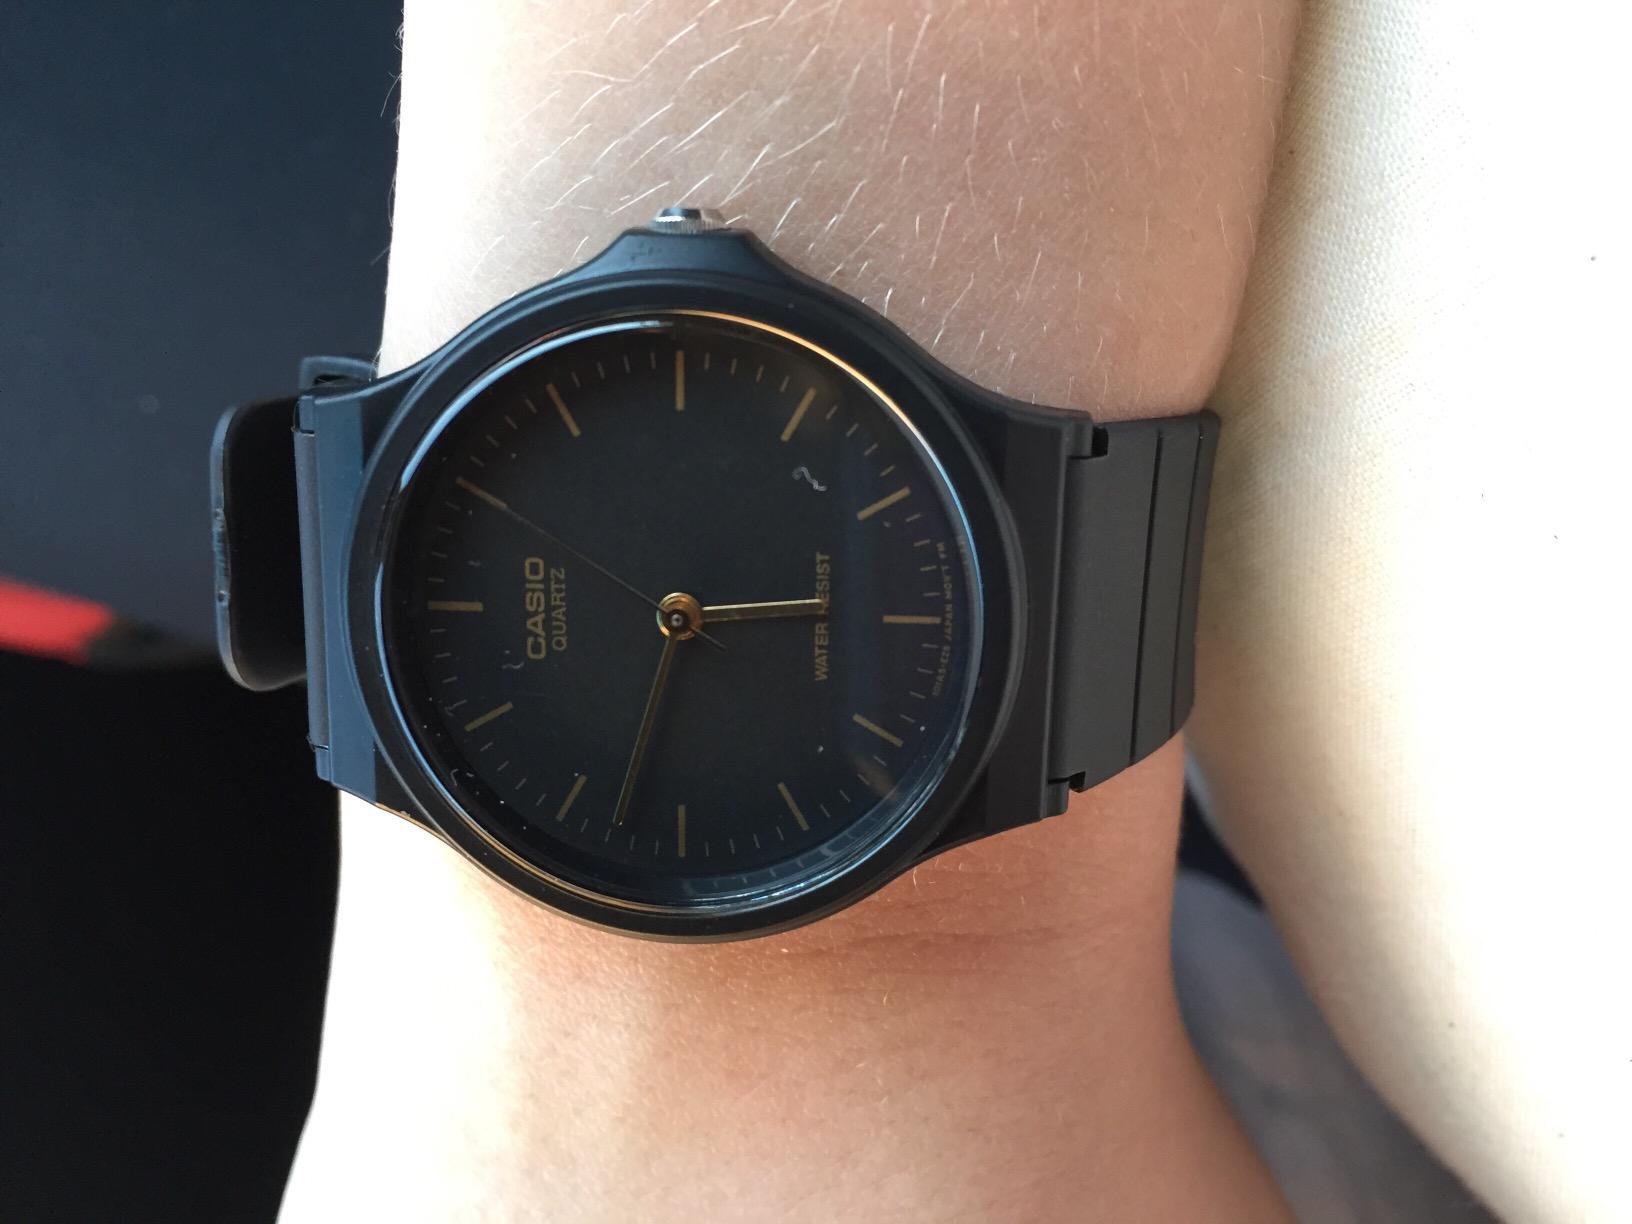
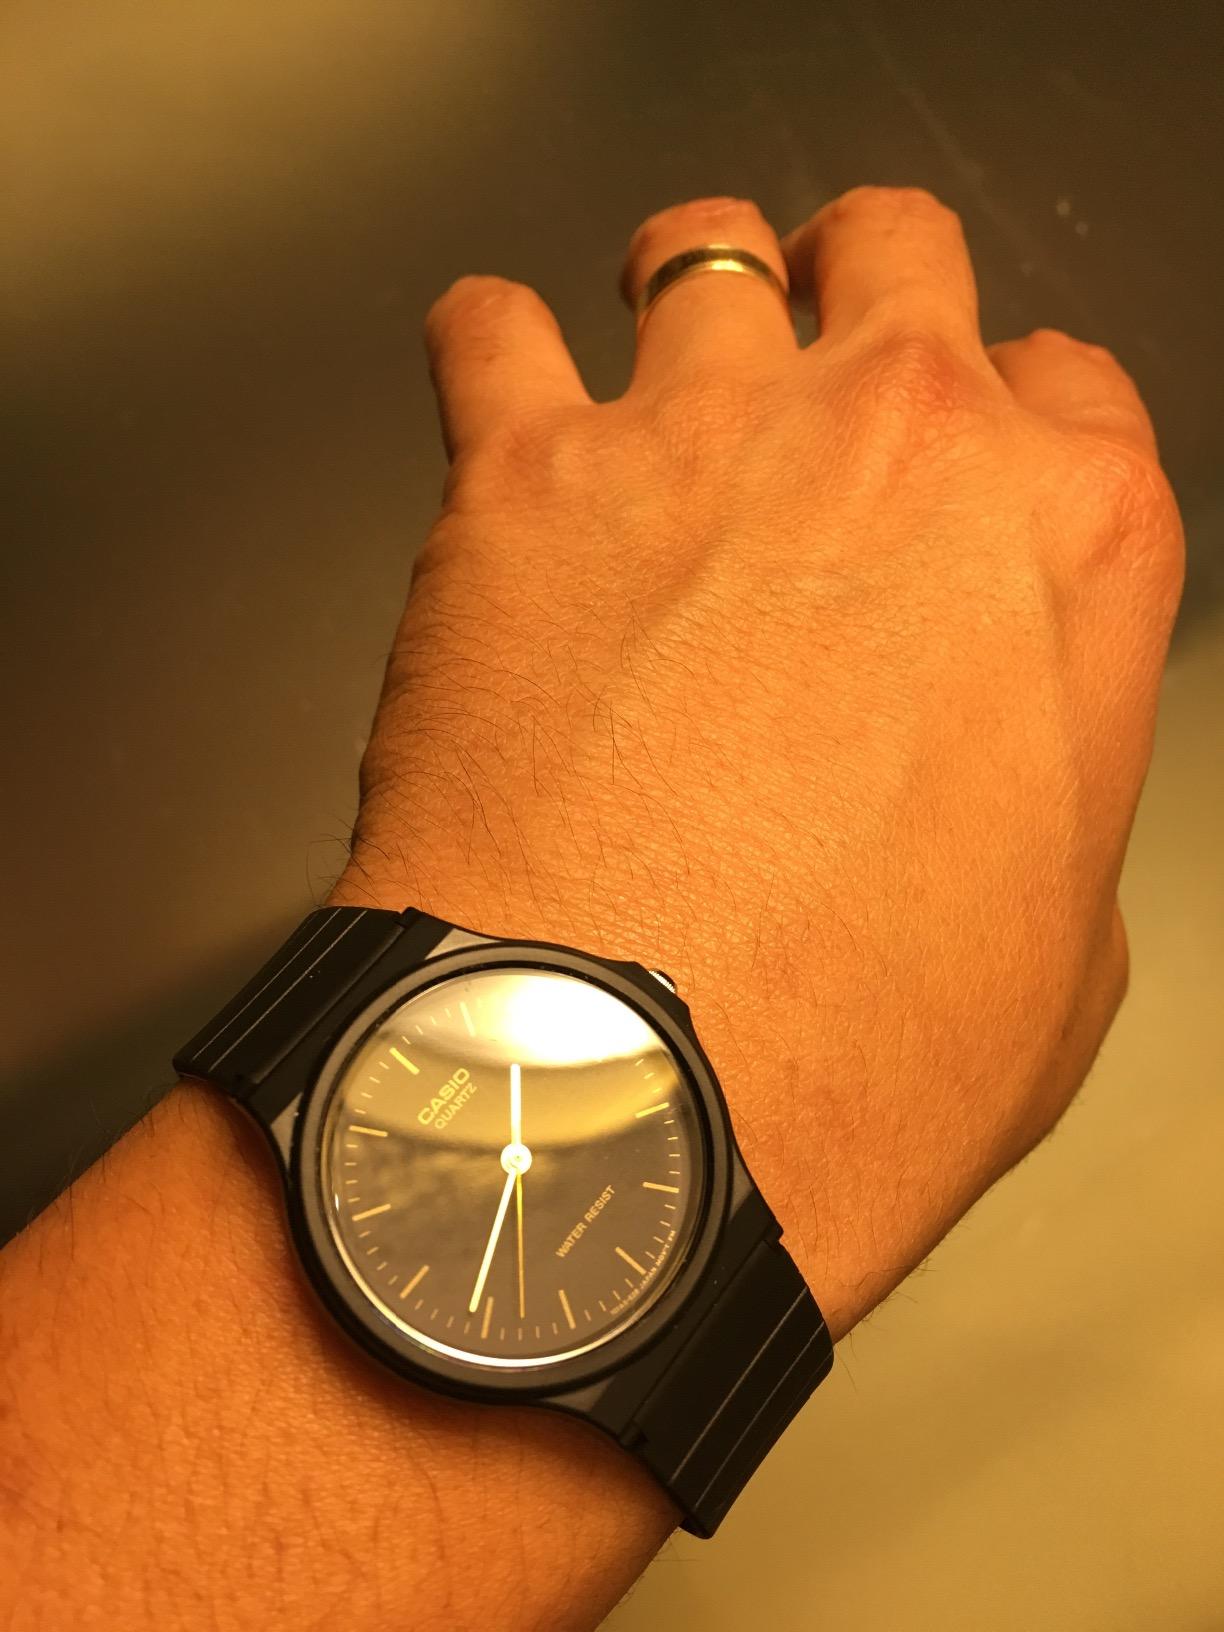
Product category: accessories_watch
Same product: yes